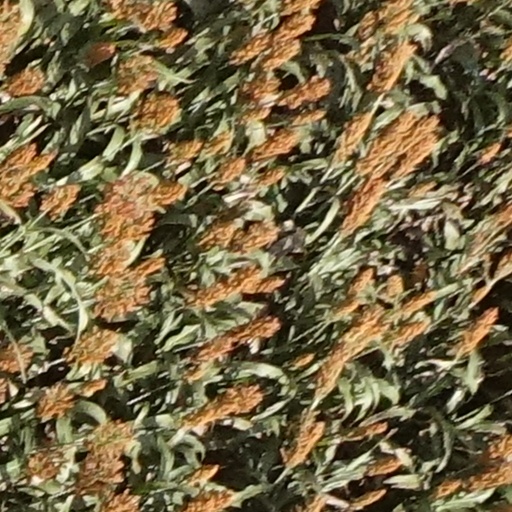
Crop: sorghum